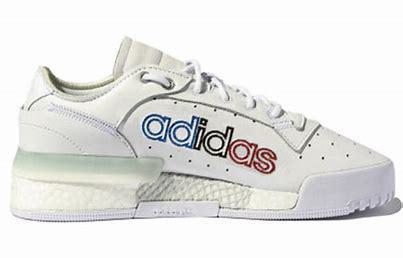
Brand: adidas
Model: Rivalry Rm Skate